Colson Smith

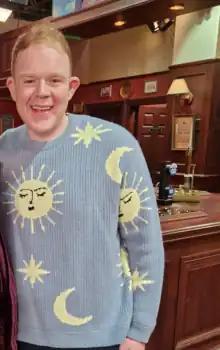
Smith in 2023

Colson John Smith (born 13 August 1998) is an English actor, known for portraying the role of Craig Tinker on the ITV soap opera "Coronation Street" between 2011 and 2025. He has also appeared as a contestant on the ITV reality series "The Games" (2022) and "Celebrity Big Brother" (2024). Colson Smith departed as his Character PC Craig Tinker was murdered whilst dealing with a domestic incident which led to Craig following the suspect Mick by patrol car and was hit with a baseball bat, he later died of brain injuries.